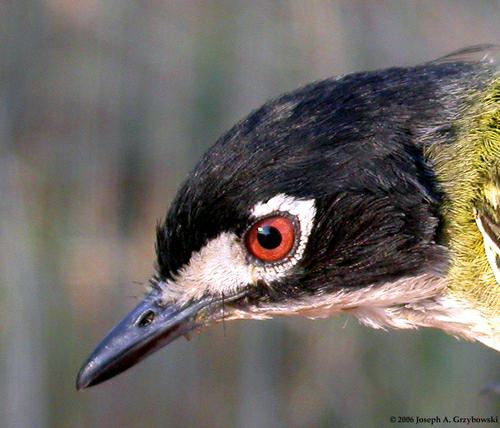
A photo of a black capped vireo